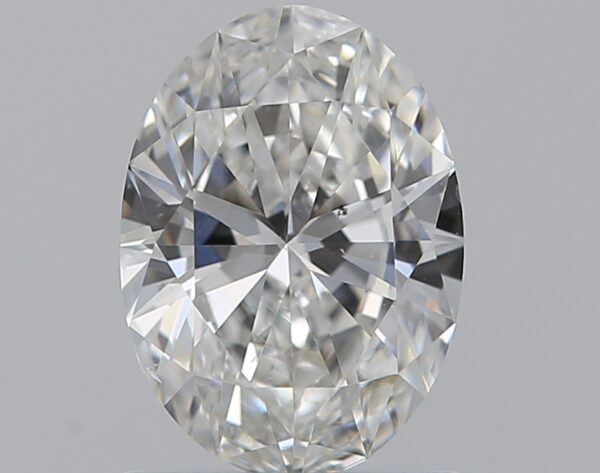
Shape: oval
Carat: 0.9
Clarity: VS2
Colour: F
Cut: EX
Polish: EX
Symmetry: VG
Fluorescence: N
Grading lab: GIA
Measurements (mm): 7.68 x 5.52 x 3.28